Wells Inn

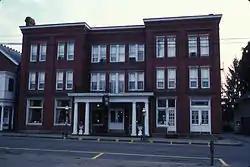

Wells Inn, also known as the Hotel Wells, is a historic hotel located at Sistersville, Tyler County, West Virginia, United States. It was built in 1894–1895, and is a two-story, brick building featuring a two-story verandah. The interior features decor of the 1890s, including a mosaic tile floor, oak furnishings, and a tiled fireplace. The hotel was undergoing renovation in 2010.